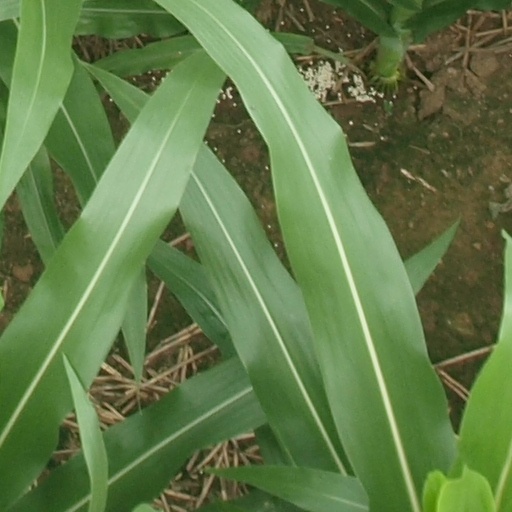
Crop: maize; corn